Nendö

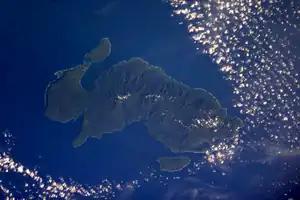
NASA picture of Nendö, the largest of the Santa Cruz Islands

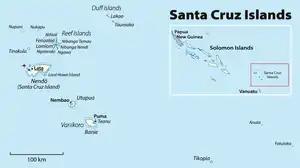

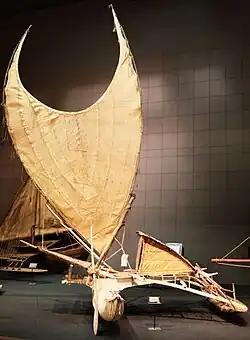
Tepukei (ocean-going outrigger canoe) from the Santa Cruz Islands

Nendö is the largest of the Santa Cruz Islands, located in the Temotu province of Solomon Islands. The island is also known as Santa Cruz, Nendo, Ndeni, Nitendi or Ndende. The name "Santa Cruz" was given to the island in 1595 by the Spanish navigator Álvaro de Mendaña, who started a colony there. Historically, the island has also been called New Guernsey and Lord Egmont's Island, after John Perceval, 2nd Earl of Egmont, First Lord of the Admiralty.